Mariano Puigdollers Oliver

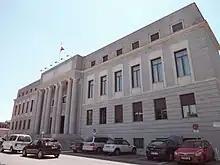
CSIC headquarters, Madrid

In 1938 Puigdollers was re-admitted to official education structures; some scholars claim he kept working in Comisión de Cultura y Enseñanza, the body which was dissolved following formation of the first regular Francoist government. Others focus rather on Consejo Superior de Investigaciones Científicas, a newly created board supposed to co-ordinate scientific research and subordinated to the newly created Ministry of Education; since 1940 he headed a CSIC section focused on philosophy, theology, juridical and economic sciences. Most authors agree, however, that once in 1939 he had successfully passed the formal purge procedure himself, Puigdollers started to co-ordinate the process of purging universities of unaligned professors. Within a triumvirate formed jointly with Eugenio Vegas Latapié and Enrique Suñer Ordóñez he reportedly controlled access to academic posts in the period of the late 1930s and the early 1940; some scholars speak about “terror intellectual” they inflicted upon the academic world.